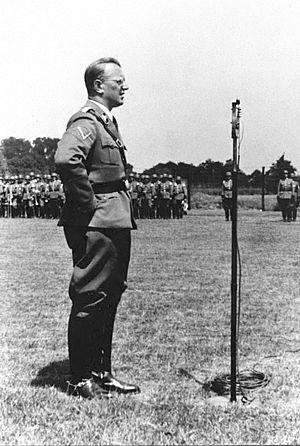
Le Reichskommissariat Niederlande est le régime d'occupation civile mis en place par le Troisième Reich en 1940 dans le cadre de l'occupation allemande des Pays-Bas pendant la Seconde Guerre mondiale.
Jan Derk Domela Nieuwenhuis Nyegaard, né le 25 juillet 1870 à Amsterdam et décédé le 4 janvier 1955, est un pasteur protestant, un écrivain, un militant flamingant et un nationaliste thiois néerlandais. Il est un proche parent du militant anarchiste Ferdinand Domela Nieuwenhuis.